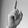
ASL letter: D